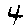
Label: 4